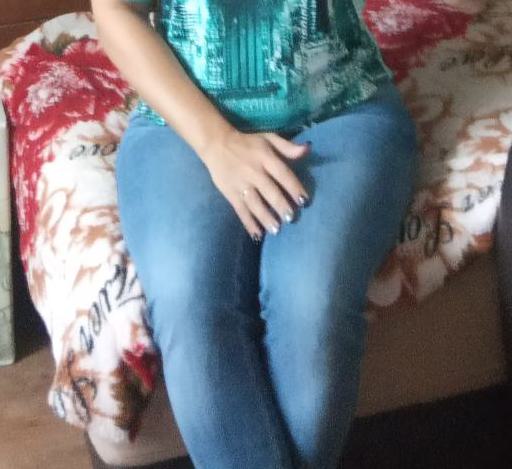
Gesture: no_gesture